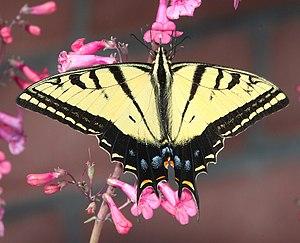
Papilio multicaudatus ou Papilio multicaudata est une espèce d'insectes lépidoptères qui appartient à la famille des Papilionidae, à la sous-famille des Papilioninae et au genre Papilio. Il vit en Amérique du Nord.